Hatch Court

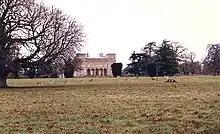
Hatch Court, main entrance front, viewed in 1989 from within the deer park

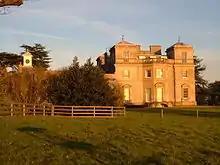
Hatch Court, side view

Hatch Court in the parish of Hatch Beauchamp, in Somerset, England, is a grade I listed mansion built in about 1755 in the Palladian style with Bath Stone by the wool merchant John Collins to the design of Thomas Prowse. The site had been occupied since the mediaeval era by various forms of the manor house of the manor of Hatch, the "caput" of an important feudal barony first held by the Anglo-Norman "de Beauchamp" family in the 11th century.